Ann McPherson

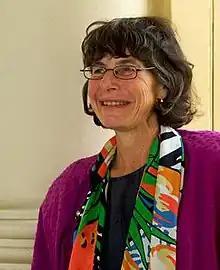

Ann McPherson CBE FRCGP FRCP SCH (née Egelnick; 22 June 1945 – 28 May 2011) was a British general practitioner, author, health campaigner and communicator who co-founded The DIPEx Charity and founded Healthcare Professionals for Assisted Dying.